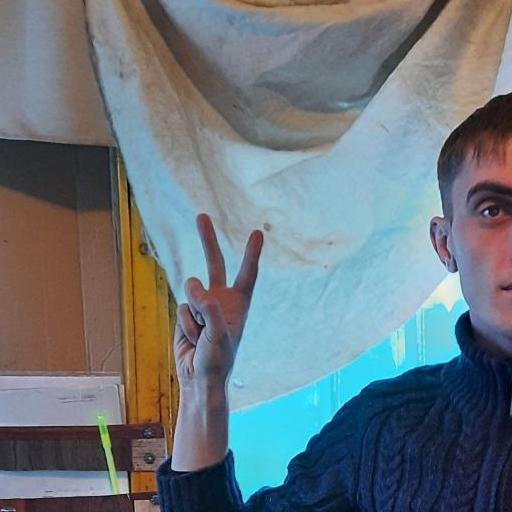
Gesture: peace